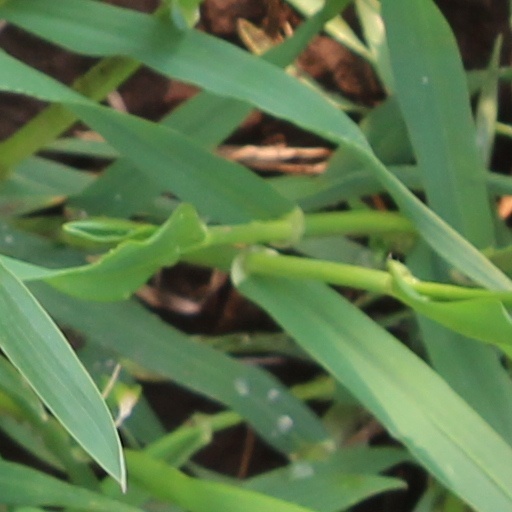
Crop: wheat